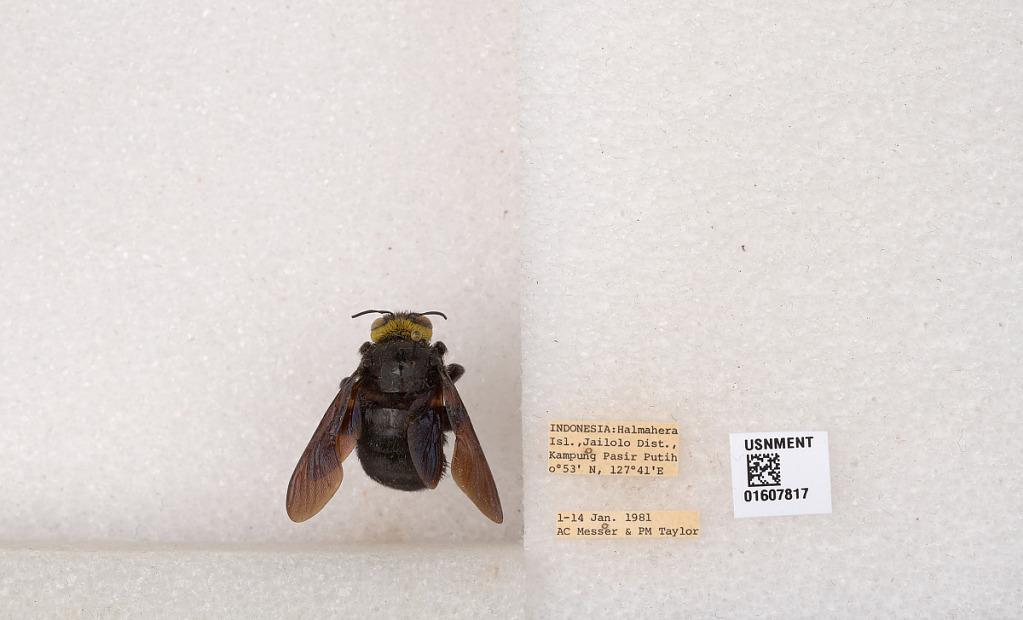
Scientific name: Xylocopa (Koptortosoma) coronata Smith
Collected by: A. Messer & P. Taylor
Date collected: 1981-1-1
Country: Indonesia
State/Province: North Maluku
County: Jailolo
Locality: Halmahera Isl., Kampung Pasir Putih
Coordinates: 0.878136, 127.679